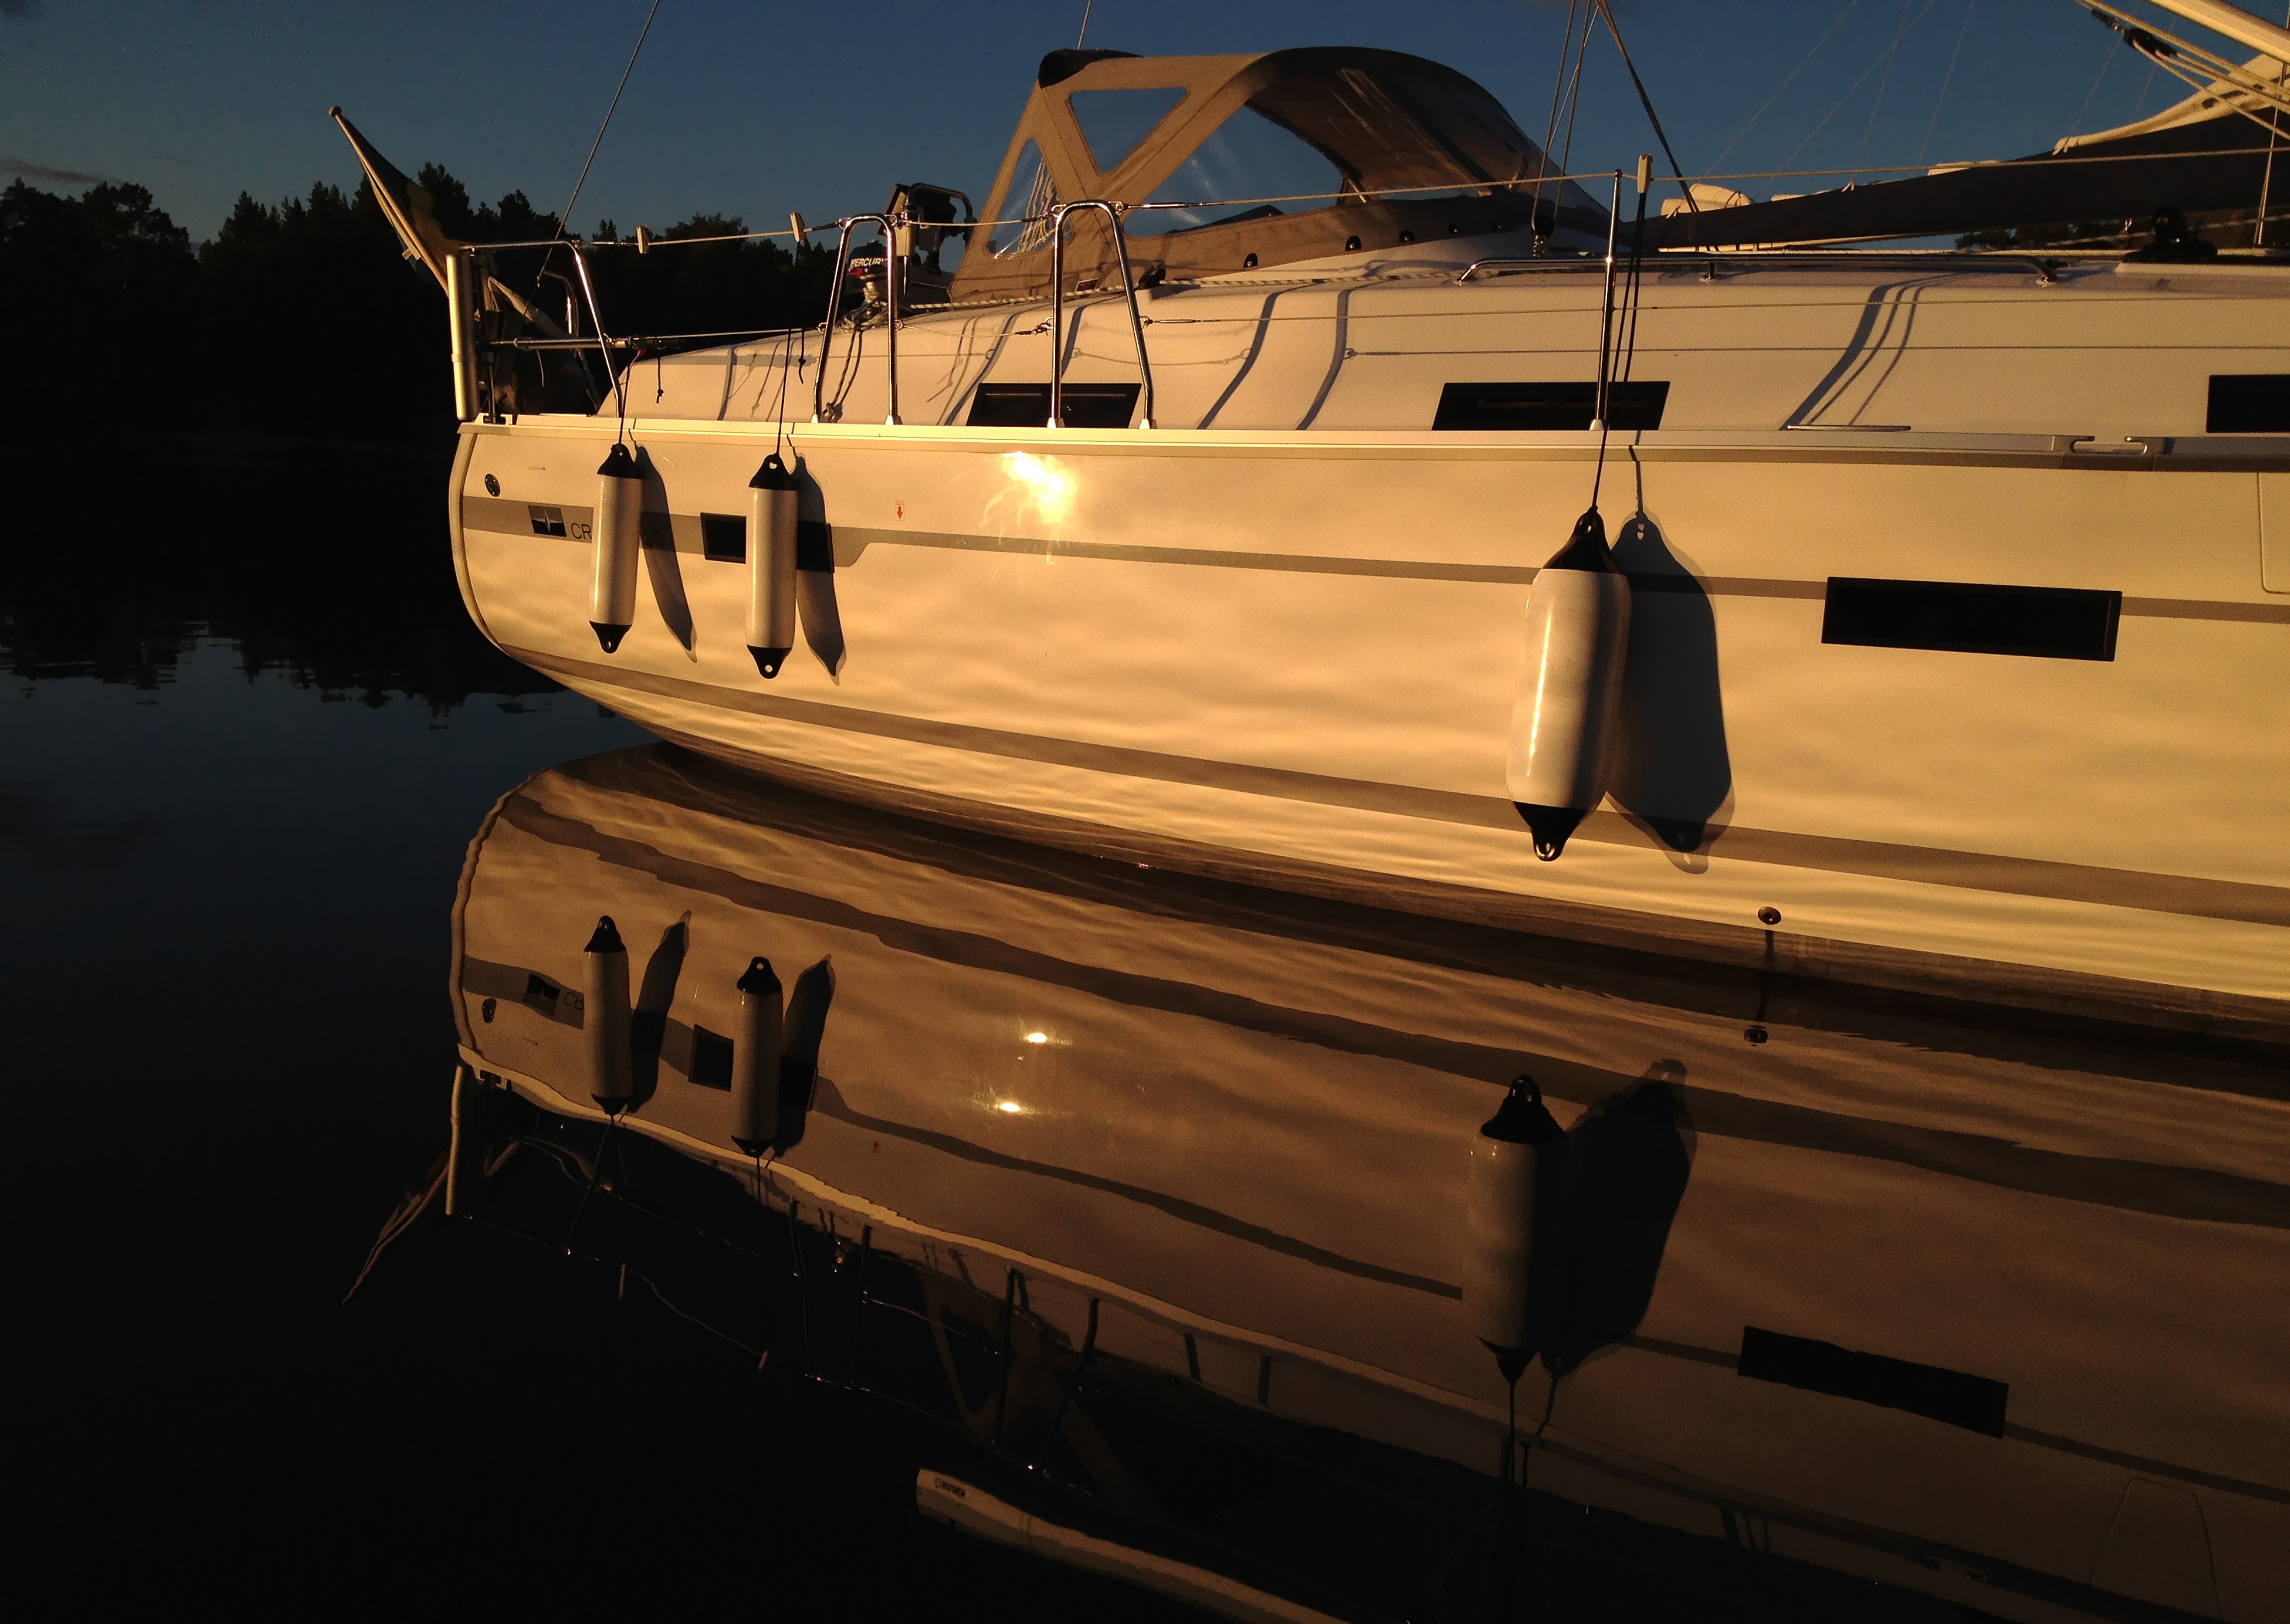
water, sunset, boat, ship, summer, evening, reflection, vehicle, mast, yacht, sailboat, boats, sweden, archipelago, stockholm, watercraft